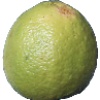
Label: Limes 1